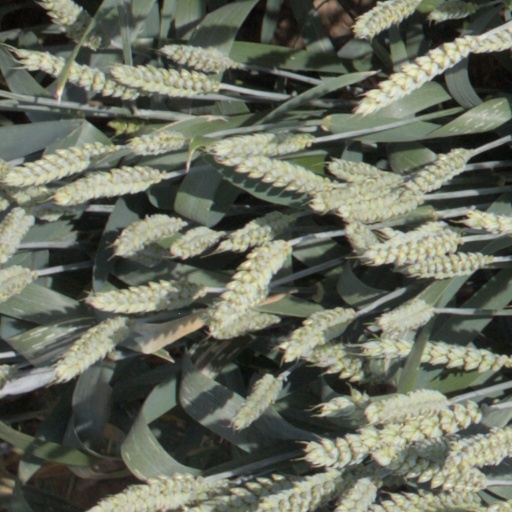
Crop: wheat